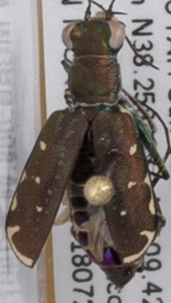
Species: Cicindela punctulata punctulata
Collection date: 2018-07-24
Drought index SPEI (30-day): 0.39
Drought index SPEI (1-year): -2.09
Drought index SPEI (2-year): -2.09